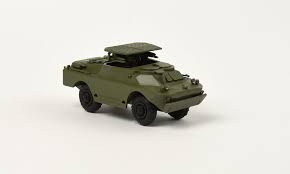
Label: BRDM